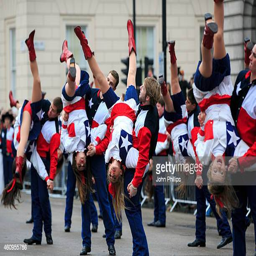
a general view during event